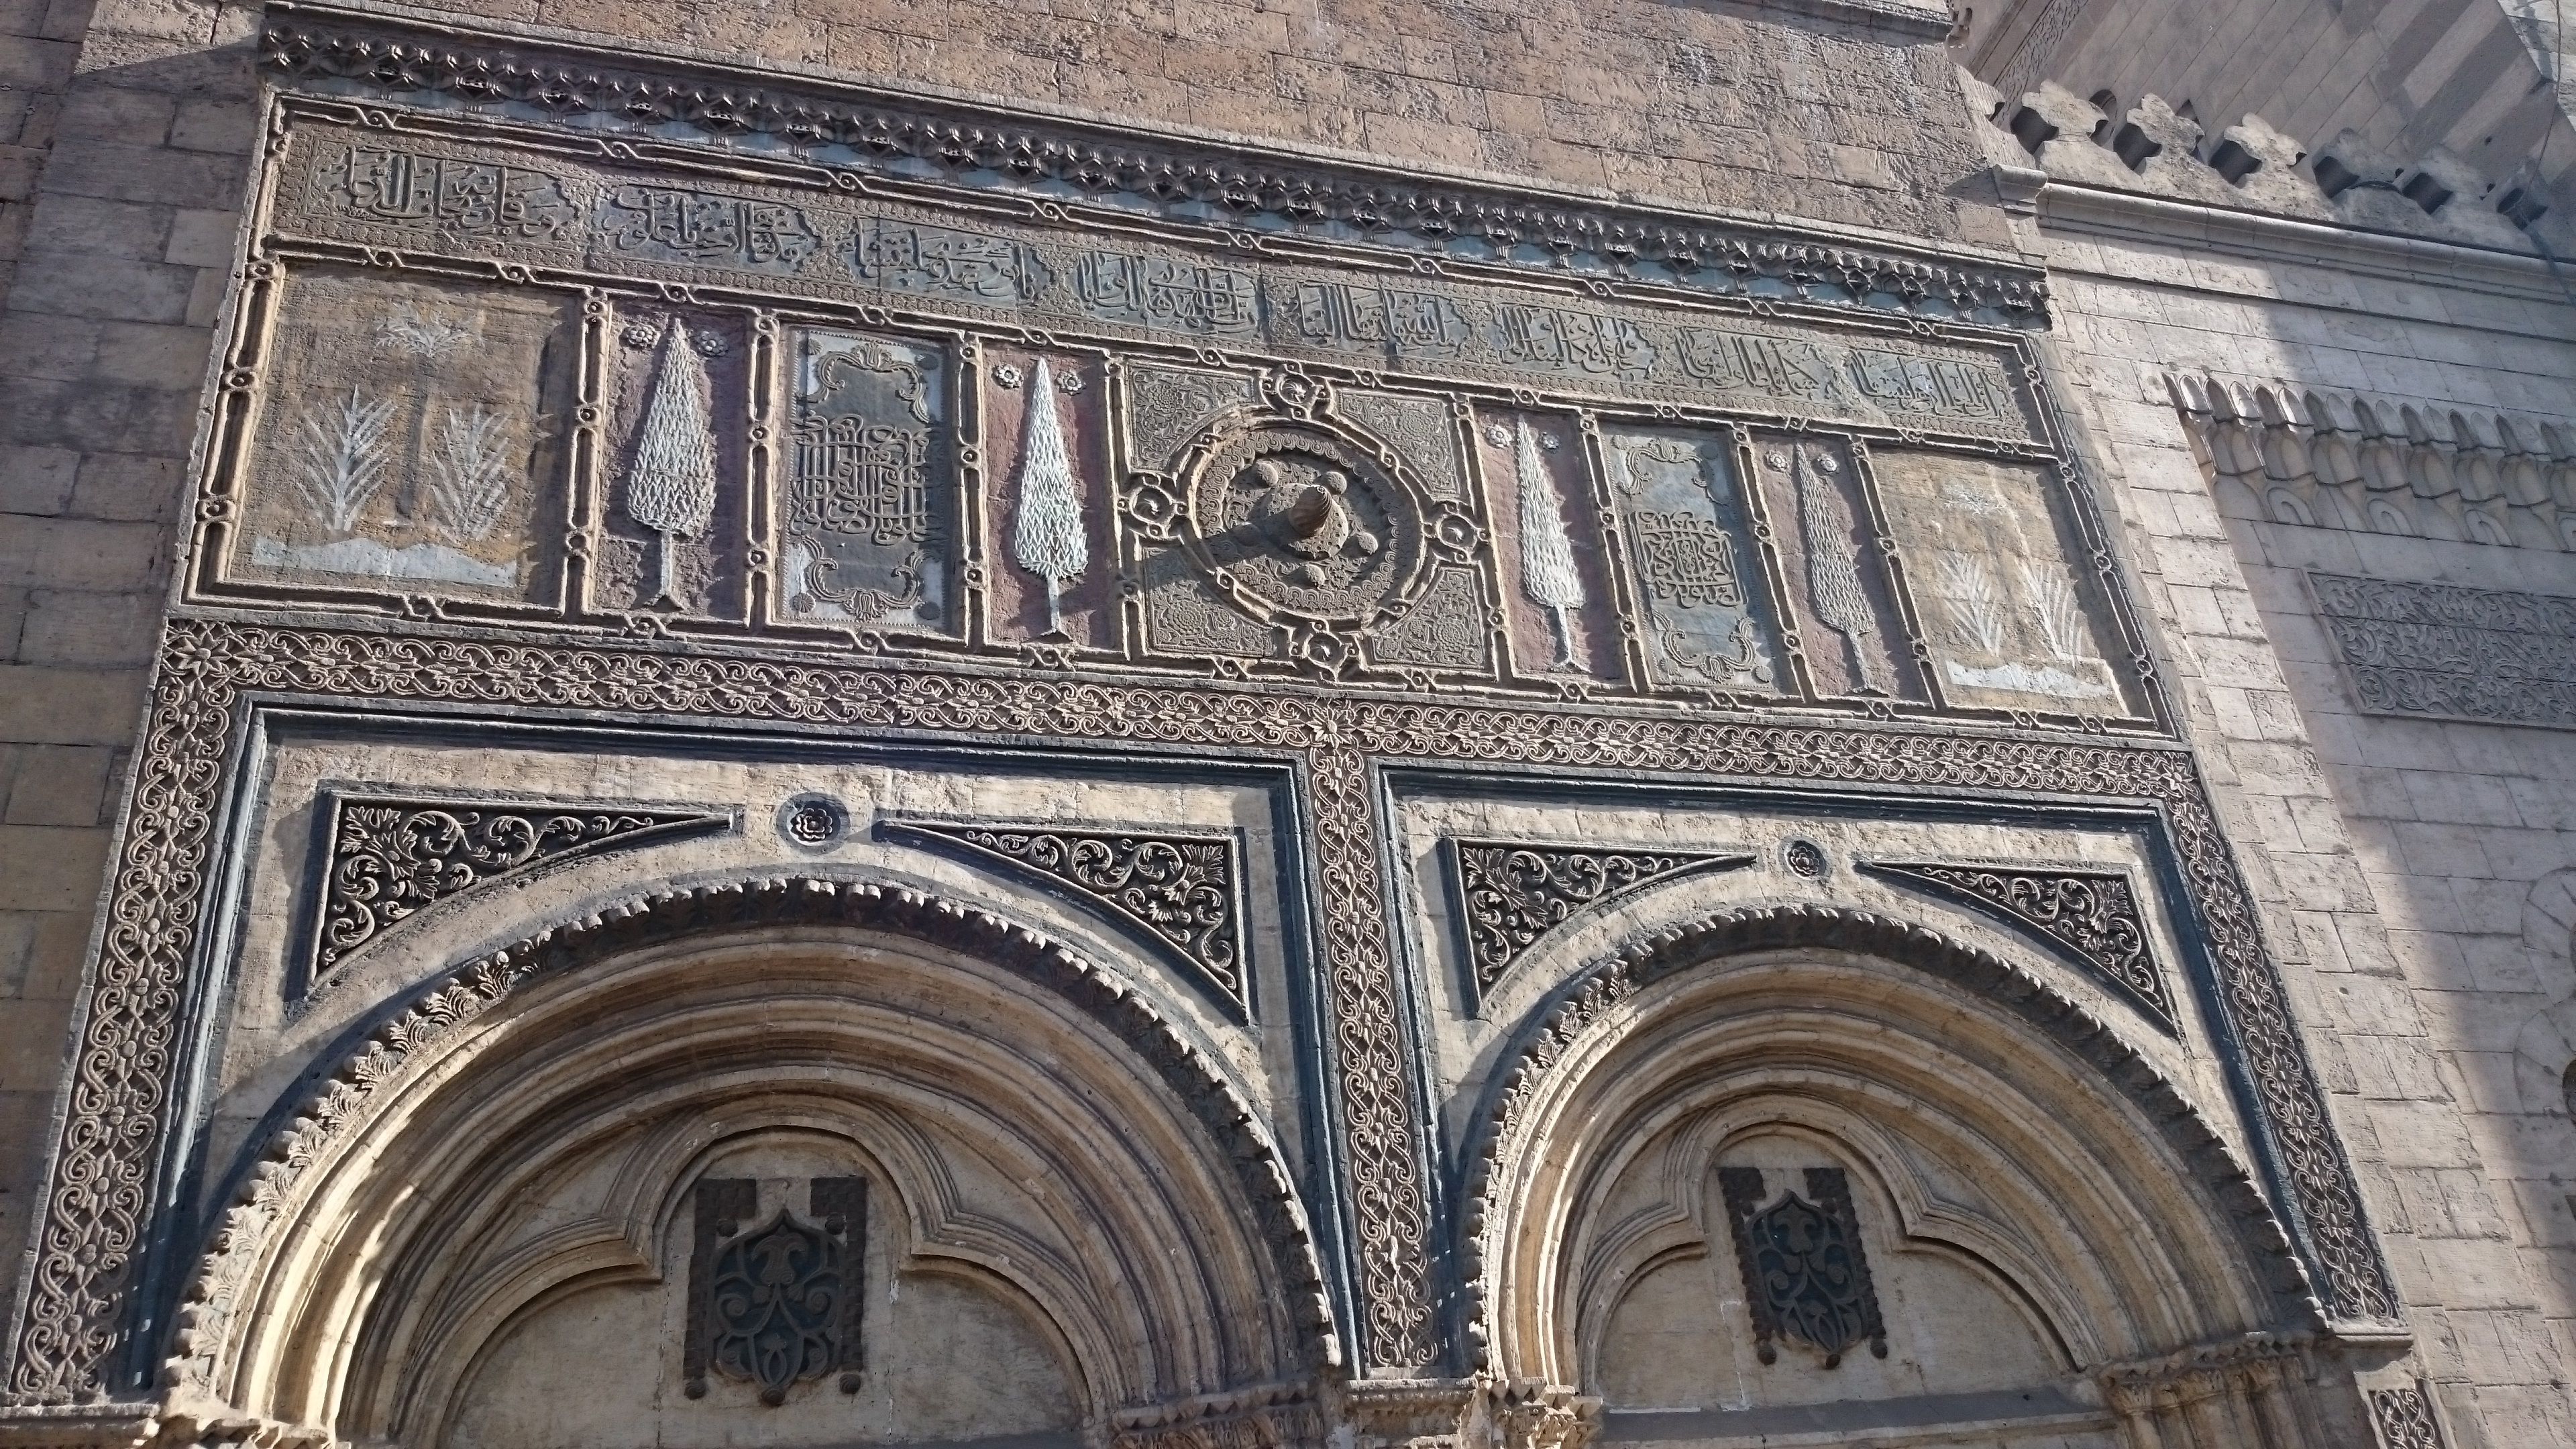
architecture, building, arch, facade, church, cathedral, place of worship, baptistery, egypt, symmetry, mosque, synagogue, history, basilica, gothic architecture, ancient history, azhar